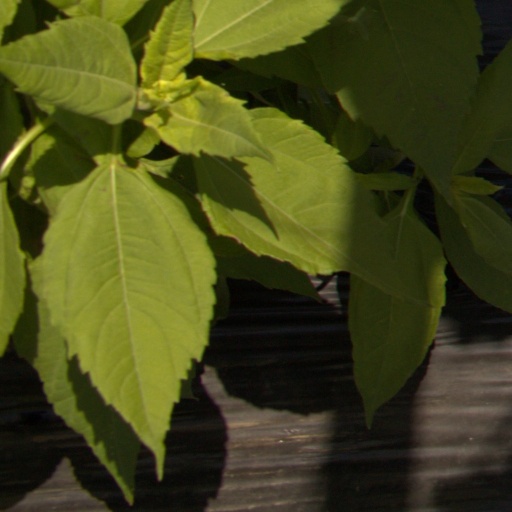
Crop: Jerusalem artichoke